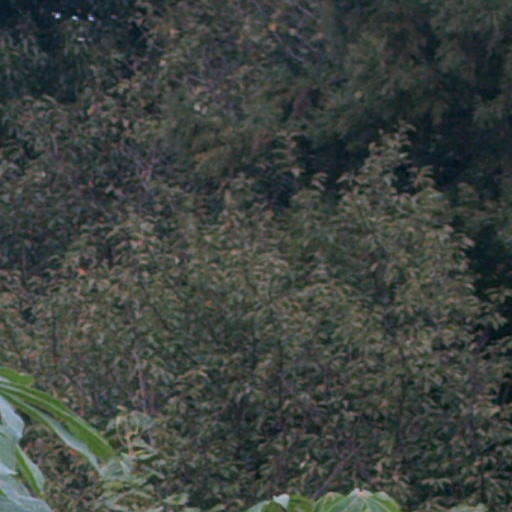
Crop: cassava